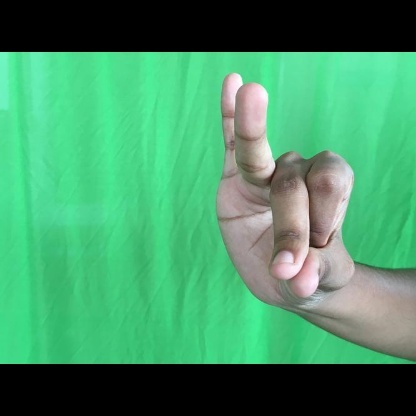
Mudra: Bramaram